Takshaka

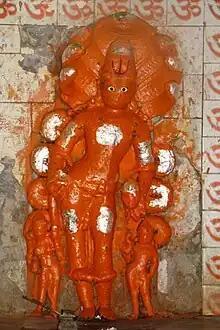
Idol of Takshaka at Taxakeshwar temple

Takshaka is a Nagaraja in Hinduism and Buddhism. He is mentioned in the Hindu epic "Mahabharata" as well as in the "Bhagavata Purana". He is described to be a king of the Nagas.